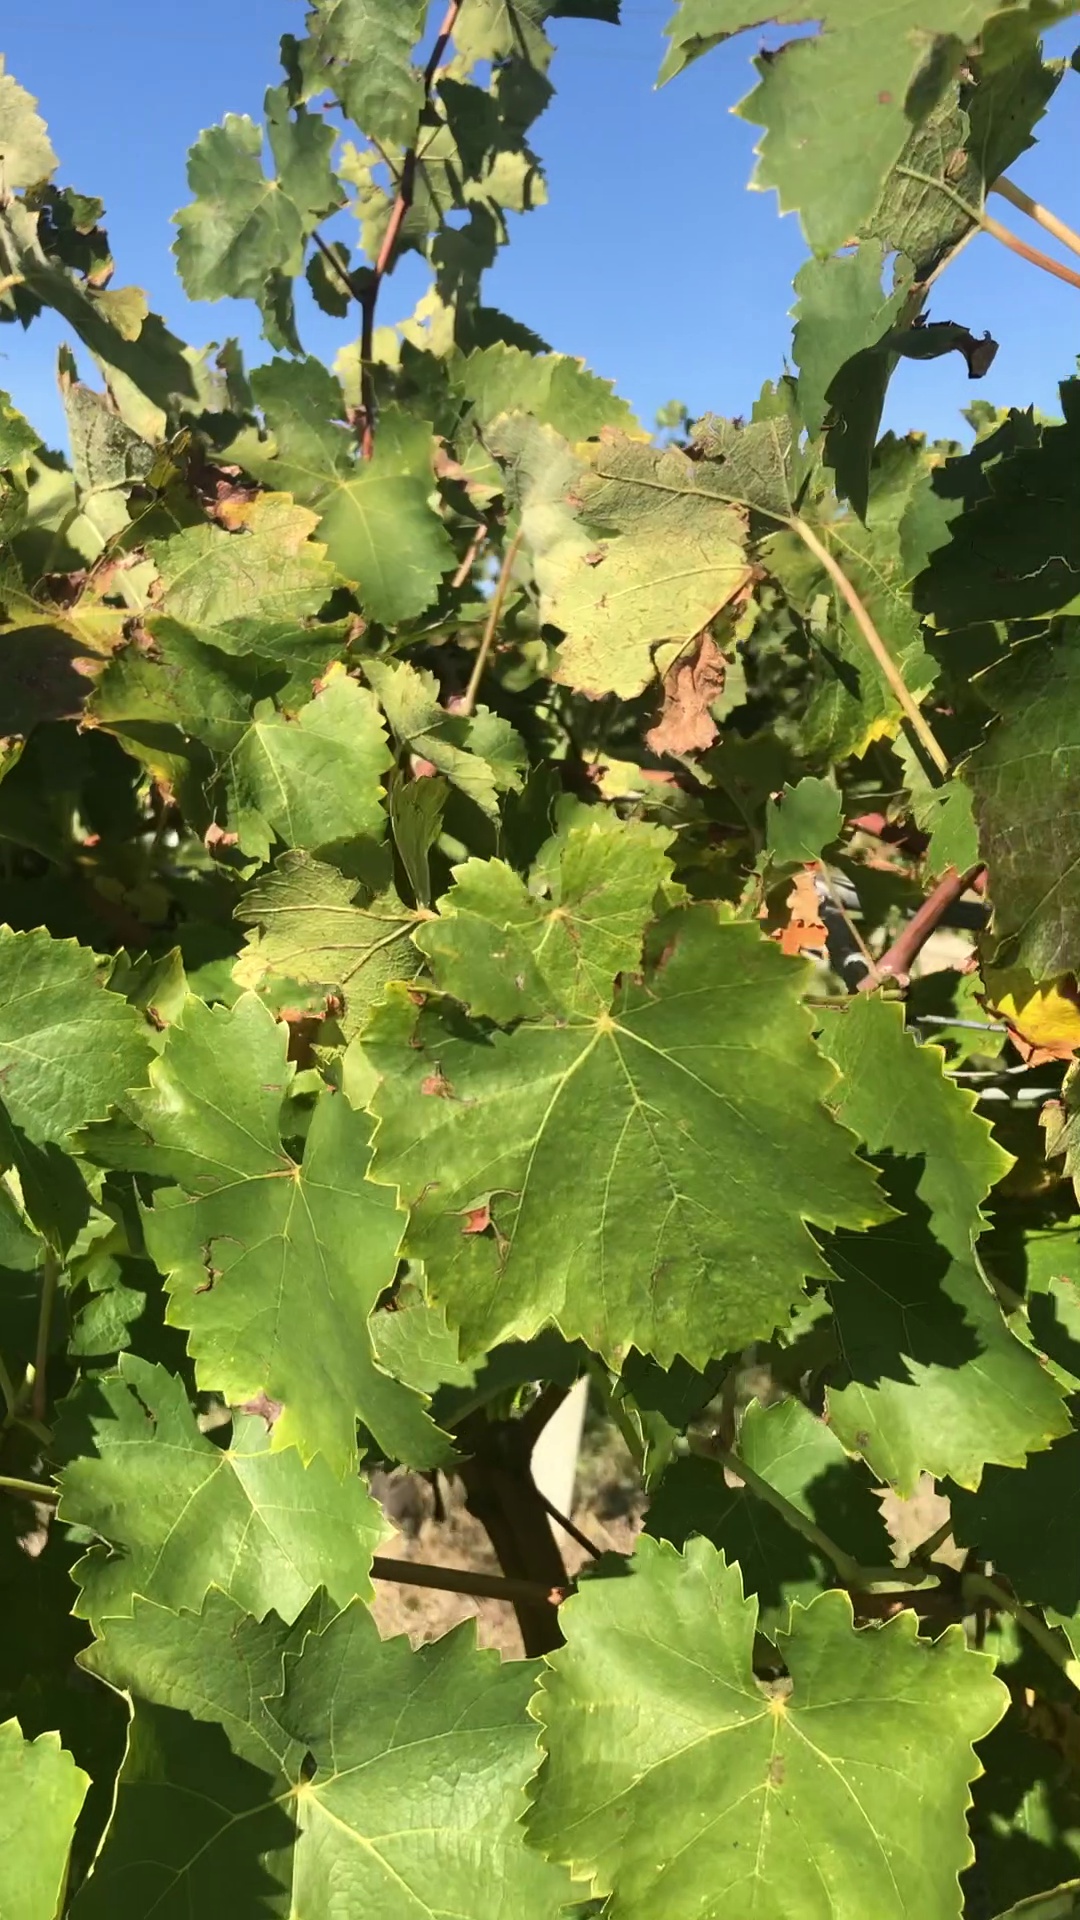
Label: healthy